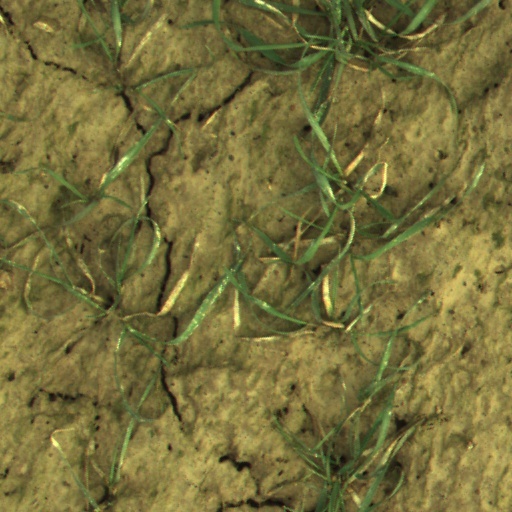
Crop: wheat